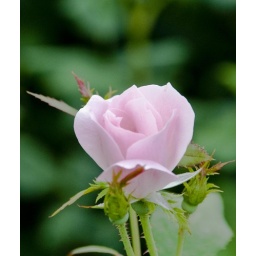
Yet another rose located in Epcot. This one was in a planting bed near the Imagination Pavilion.